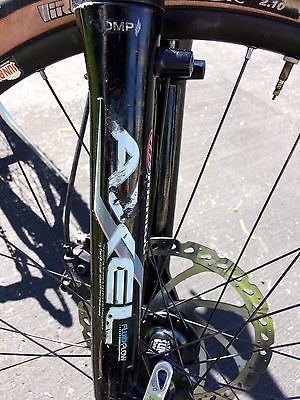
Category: bicycle